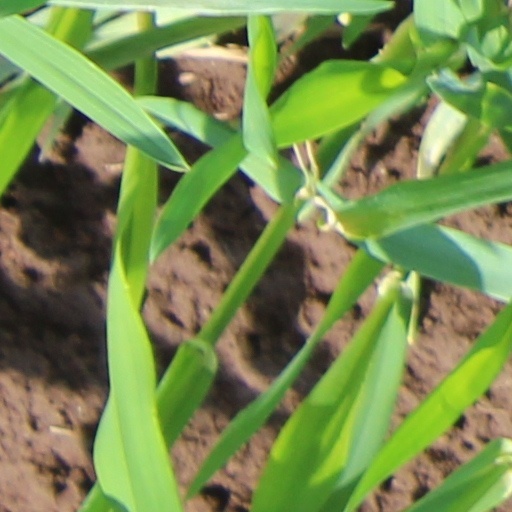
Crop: wheat